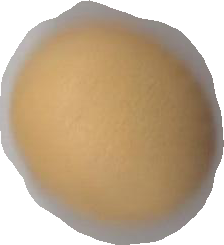
Variety: Dega